Hargeisa

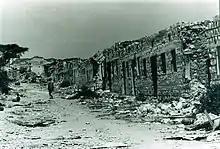
Up to 90% of Hargeisa (2nd largest city of the Somali Republic) was destroyed.

Dictator Siad Barre's response to the SNM attacks was of unparalleled brutality; with explicit aims of handling the "Isaaq problem", he ordered "the shelling and aerial bombardment of the major cities in the northwest and the systematic destruction of Isaaq dwellings, settlements and water points. In one of the most brutal episodes of the Isaaq genocide, the regime targeted civilian members of the Isaaq group specifically, especially in the cities of Hargeisa and Burco and to that end employed the use of indiscriminate artillery shelling and aerial bombardment against civilian populations belonging to the Isaaq ethnic group. Up to 90% of the city was destroyed.